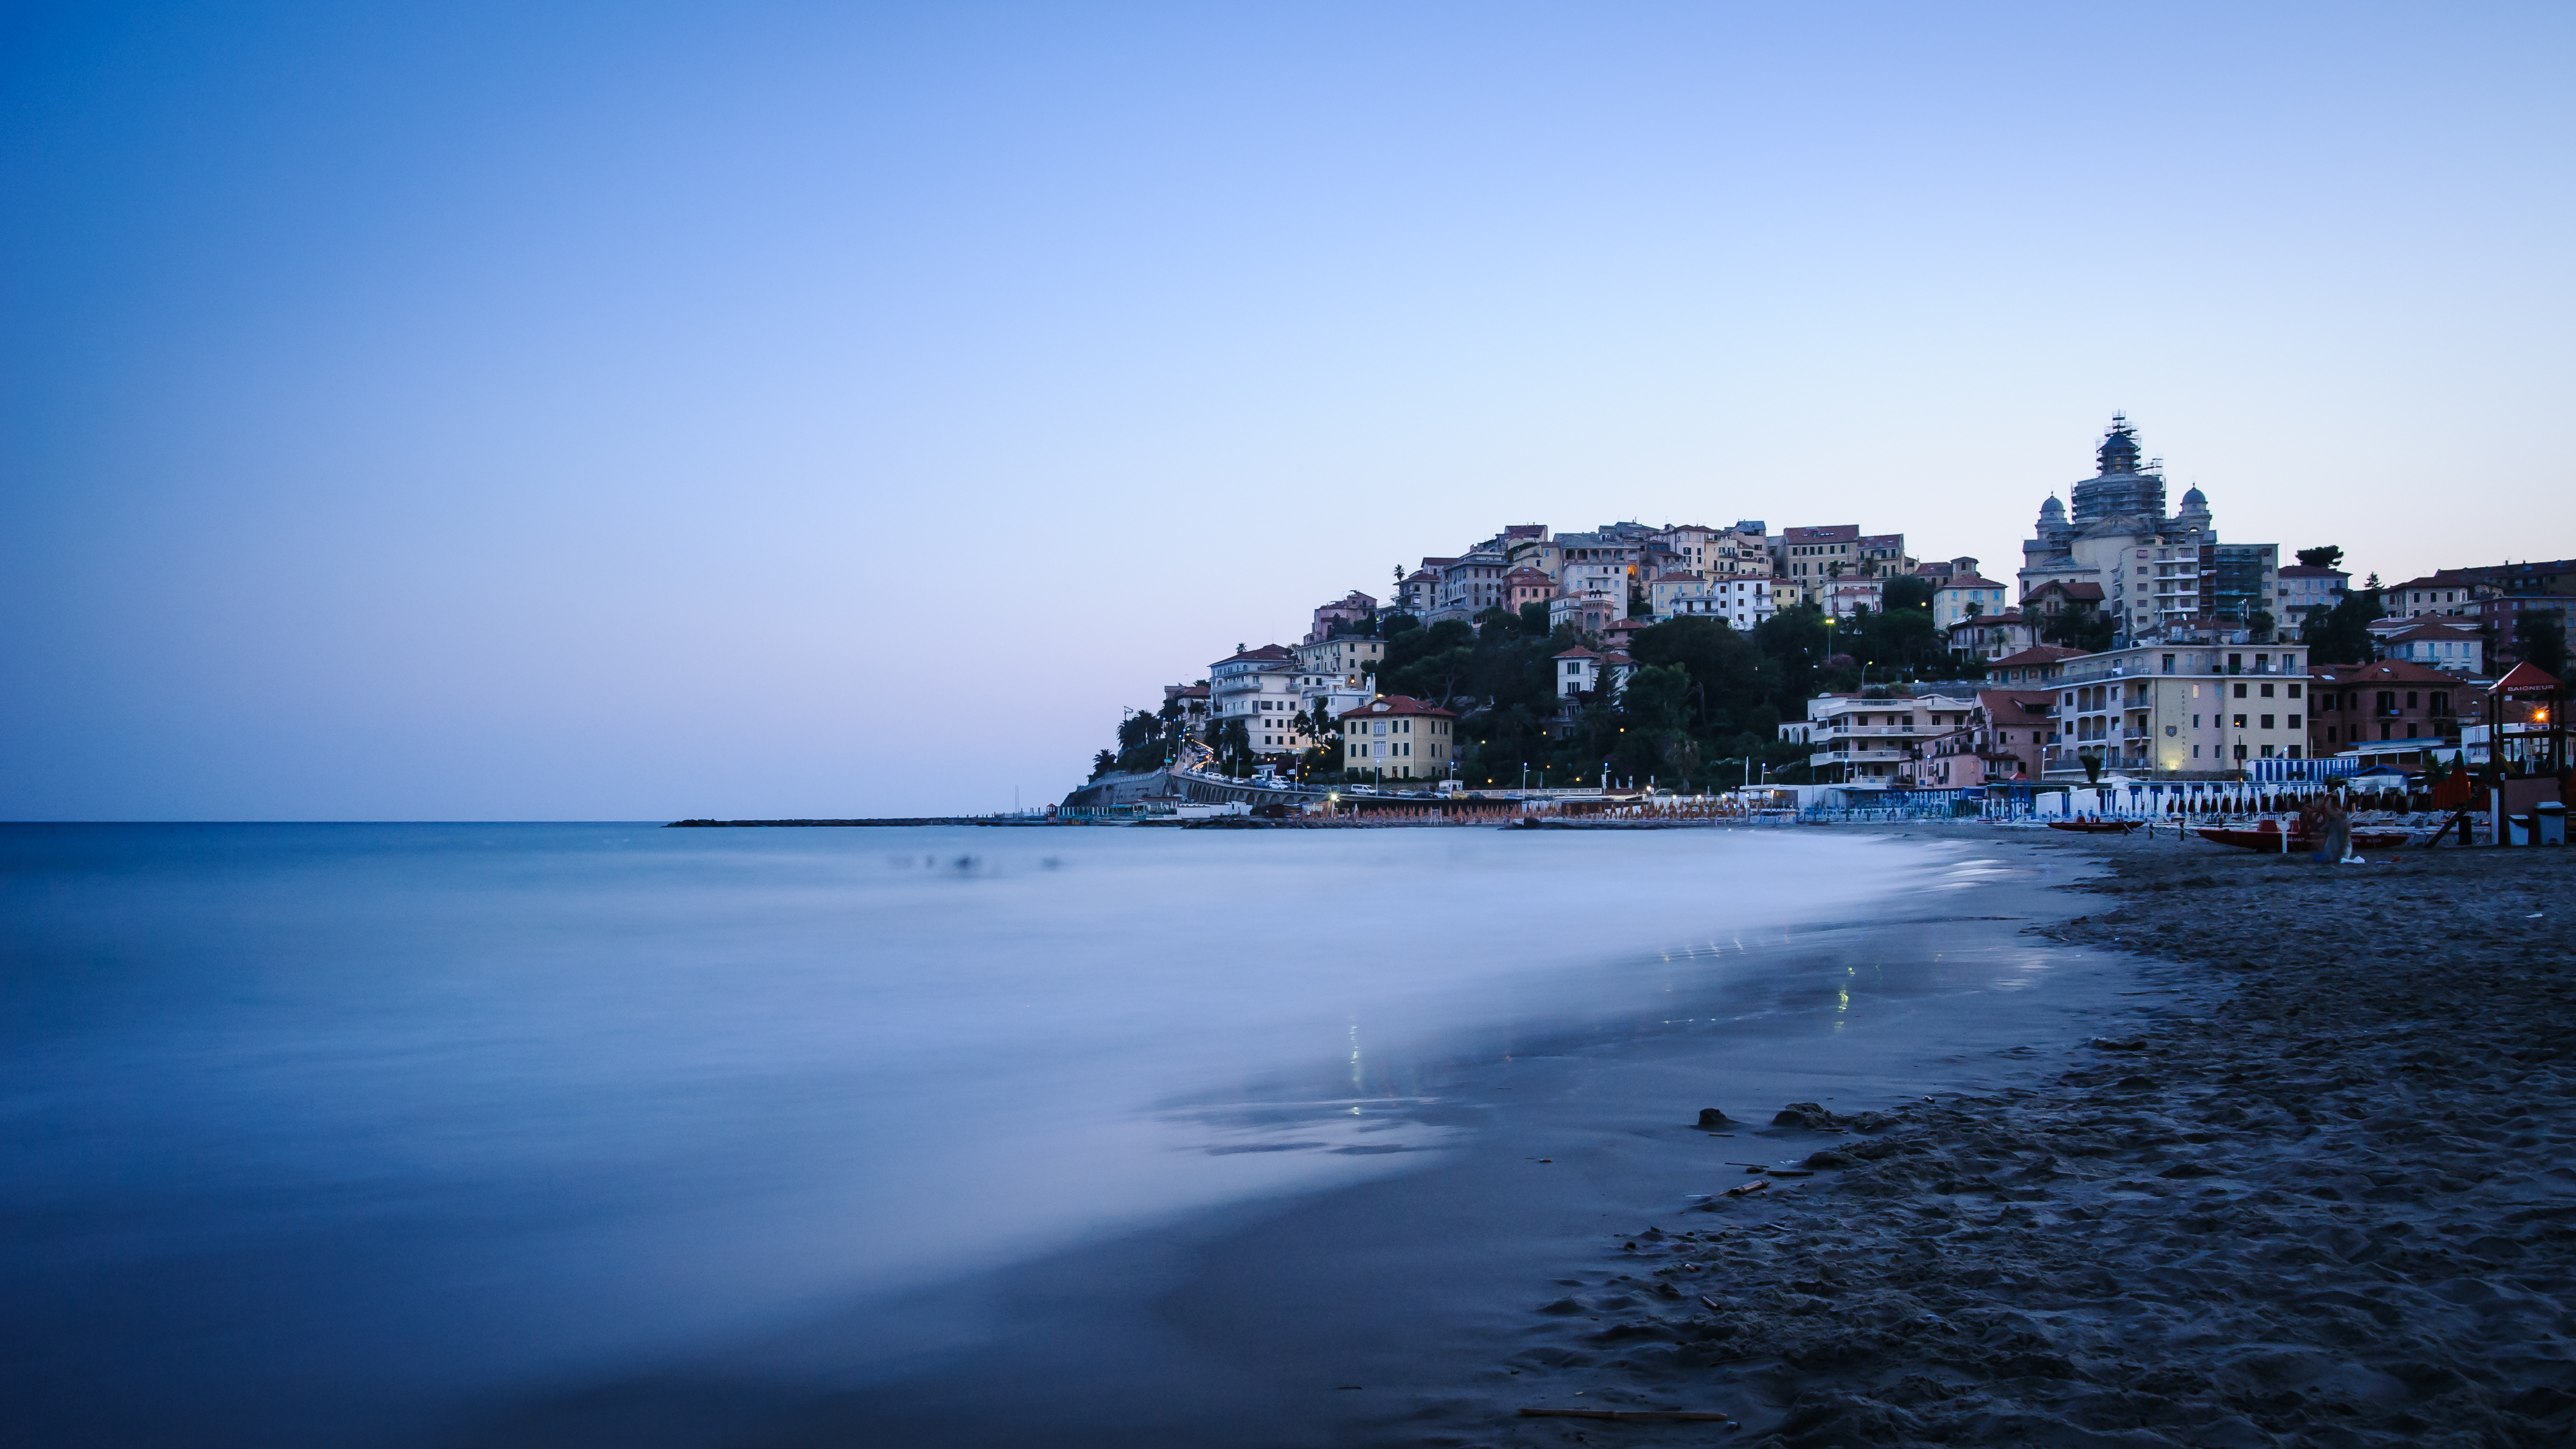
beach, sea, coast, water, ocean, horizon, morning, shore, wave, town, dawn, coastal, cityscape, dusk, evening, reflection, bay, blue, terrain, body of water, cape